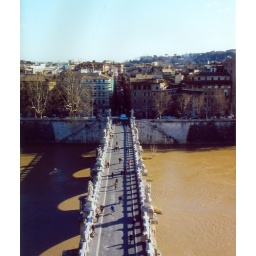
Pedestrian bridge crossing Tiber river to Castel Sant'Angelo in Rome, Italy